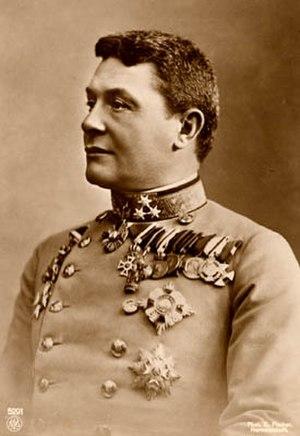
Cet article liste les leaders des Empires centraux durant la Première Guerre mondiale soit les principales personnalités politiques et militaires ayant soutenu ou œuvré pour les Empires centraux lors de la Première Guerre mondiale.